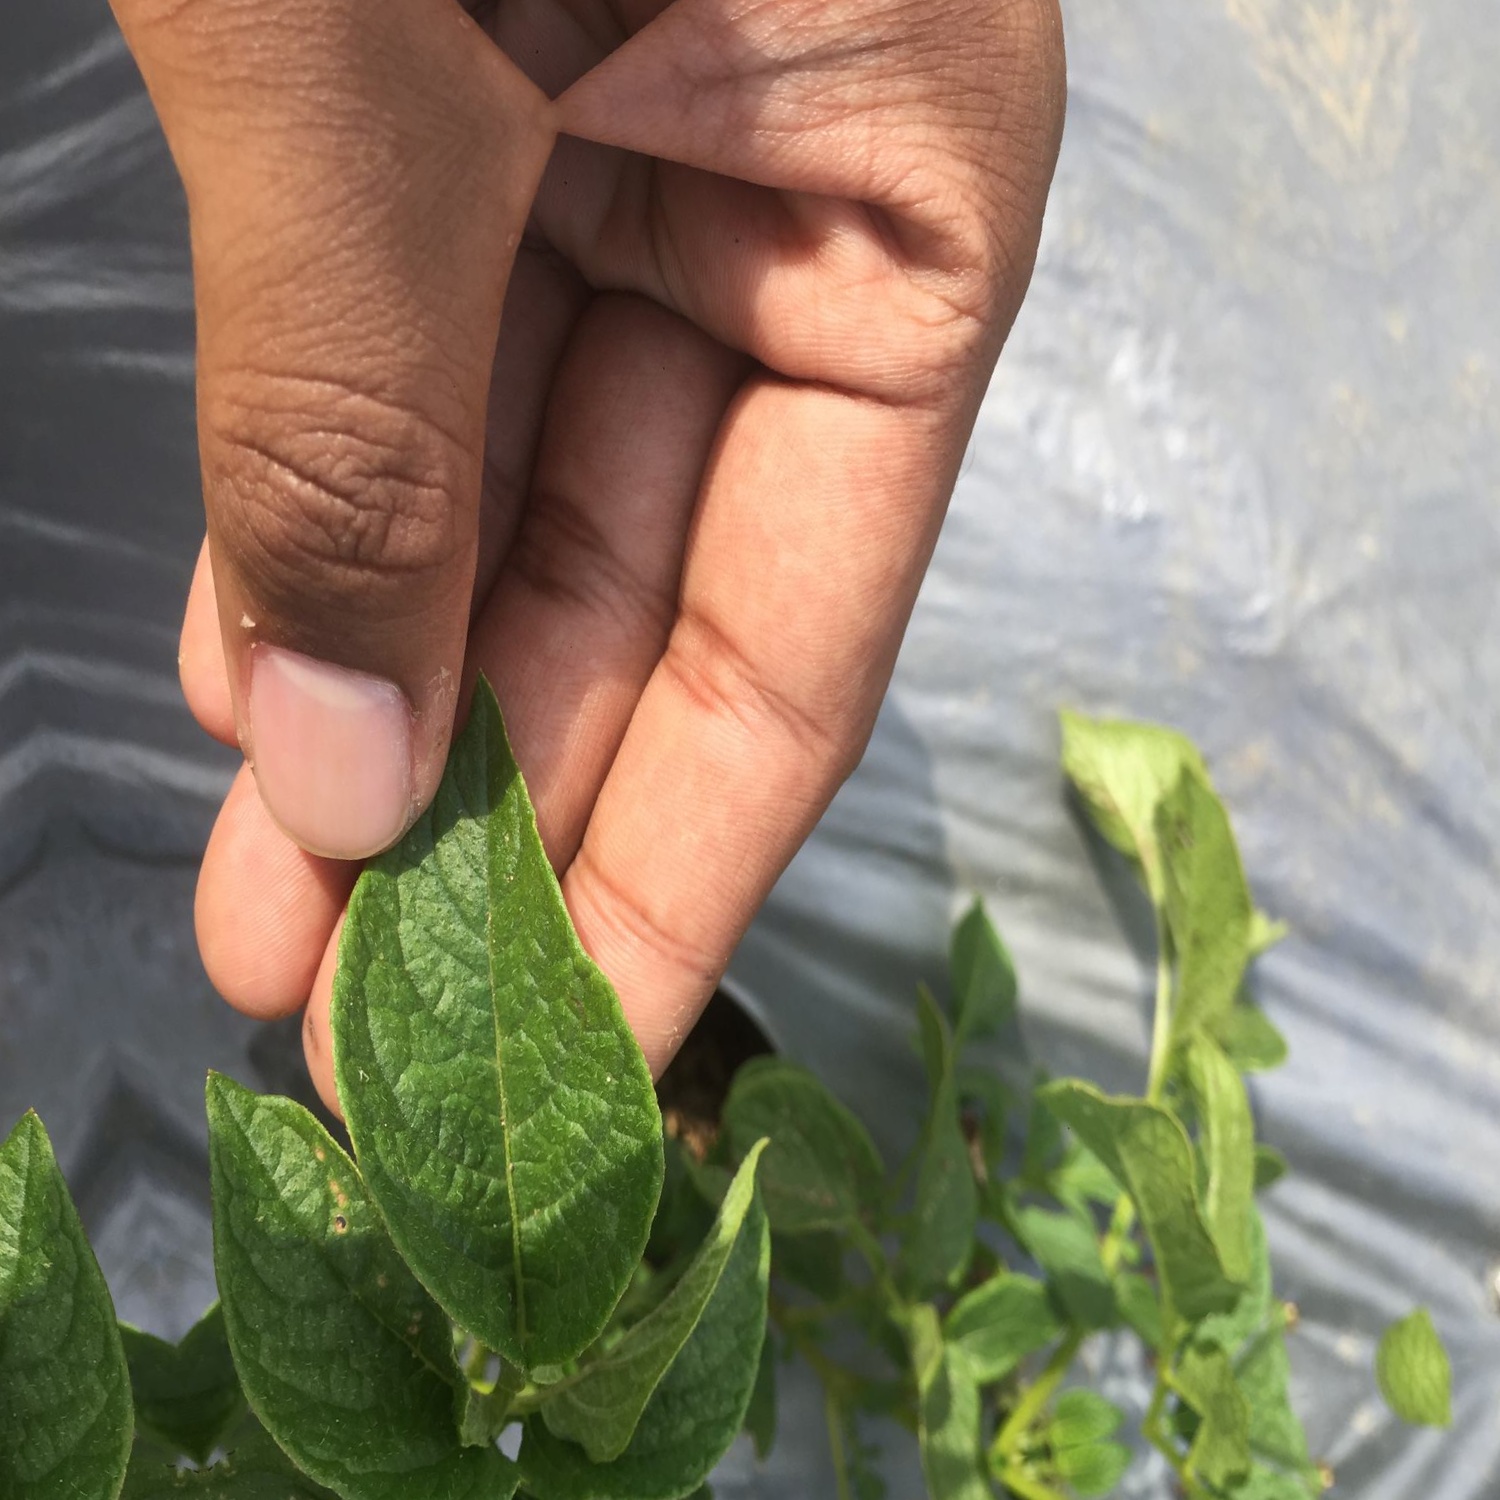
Etiqueta: Virus